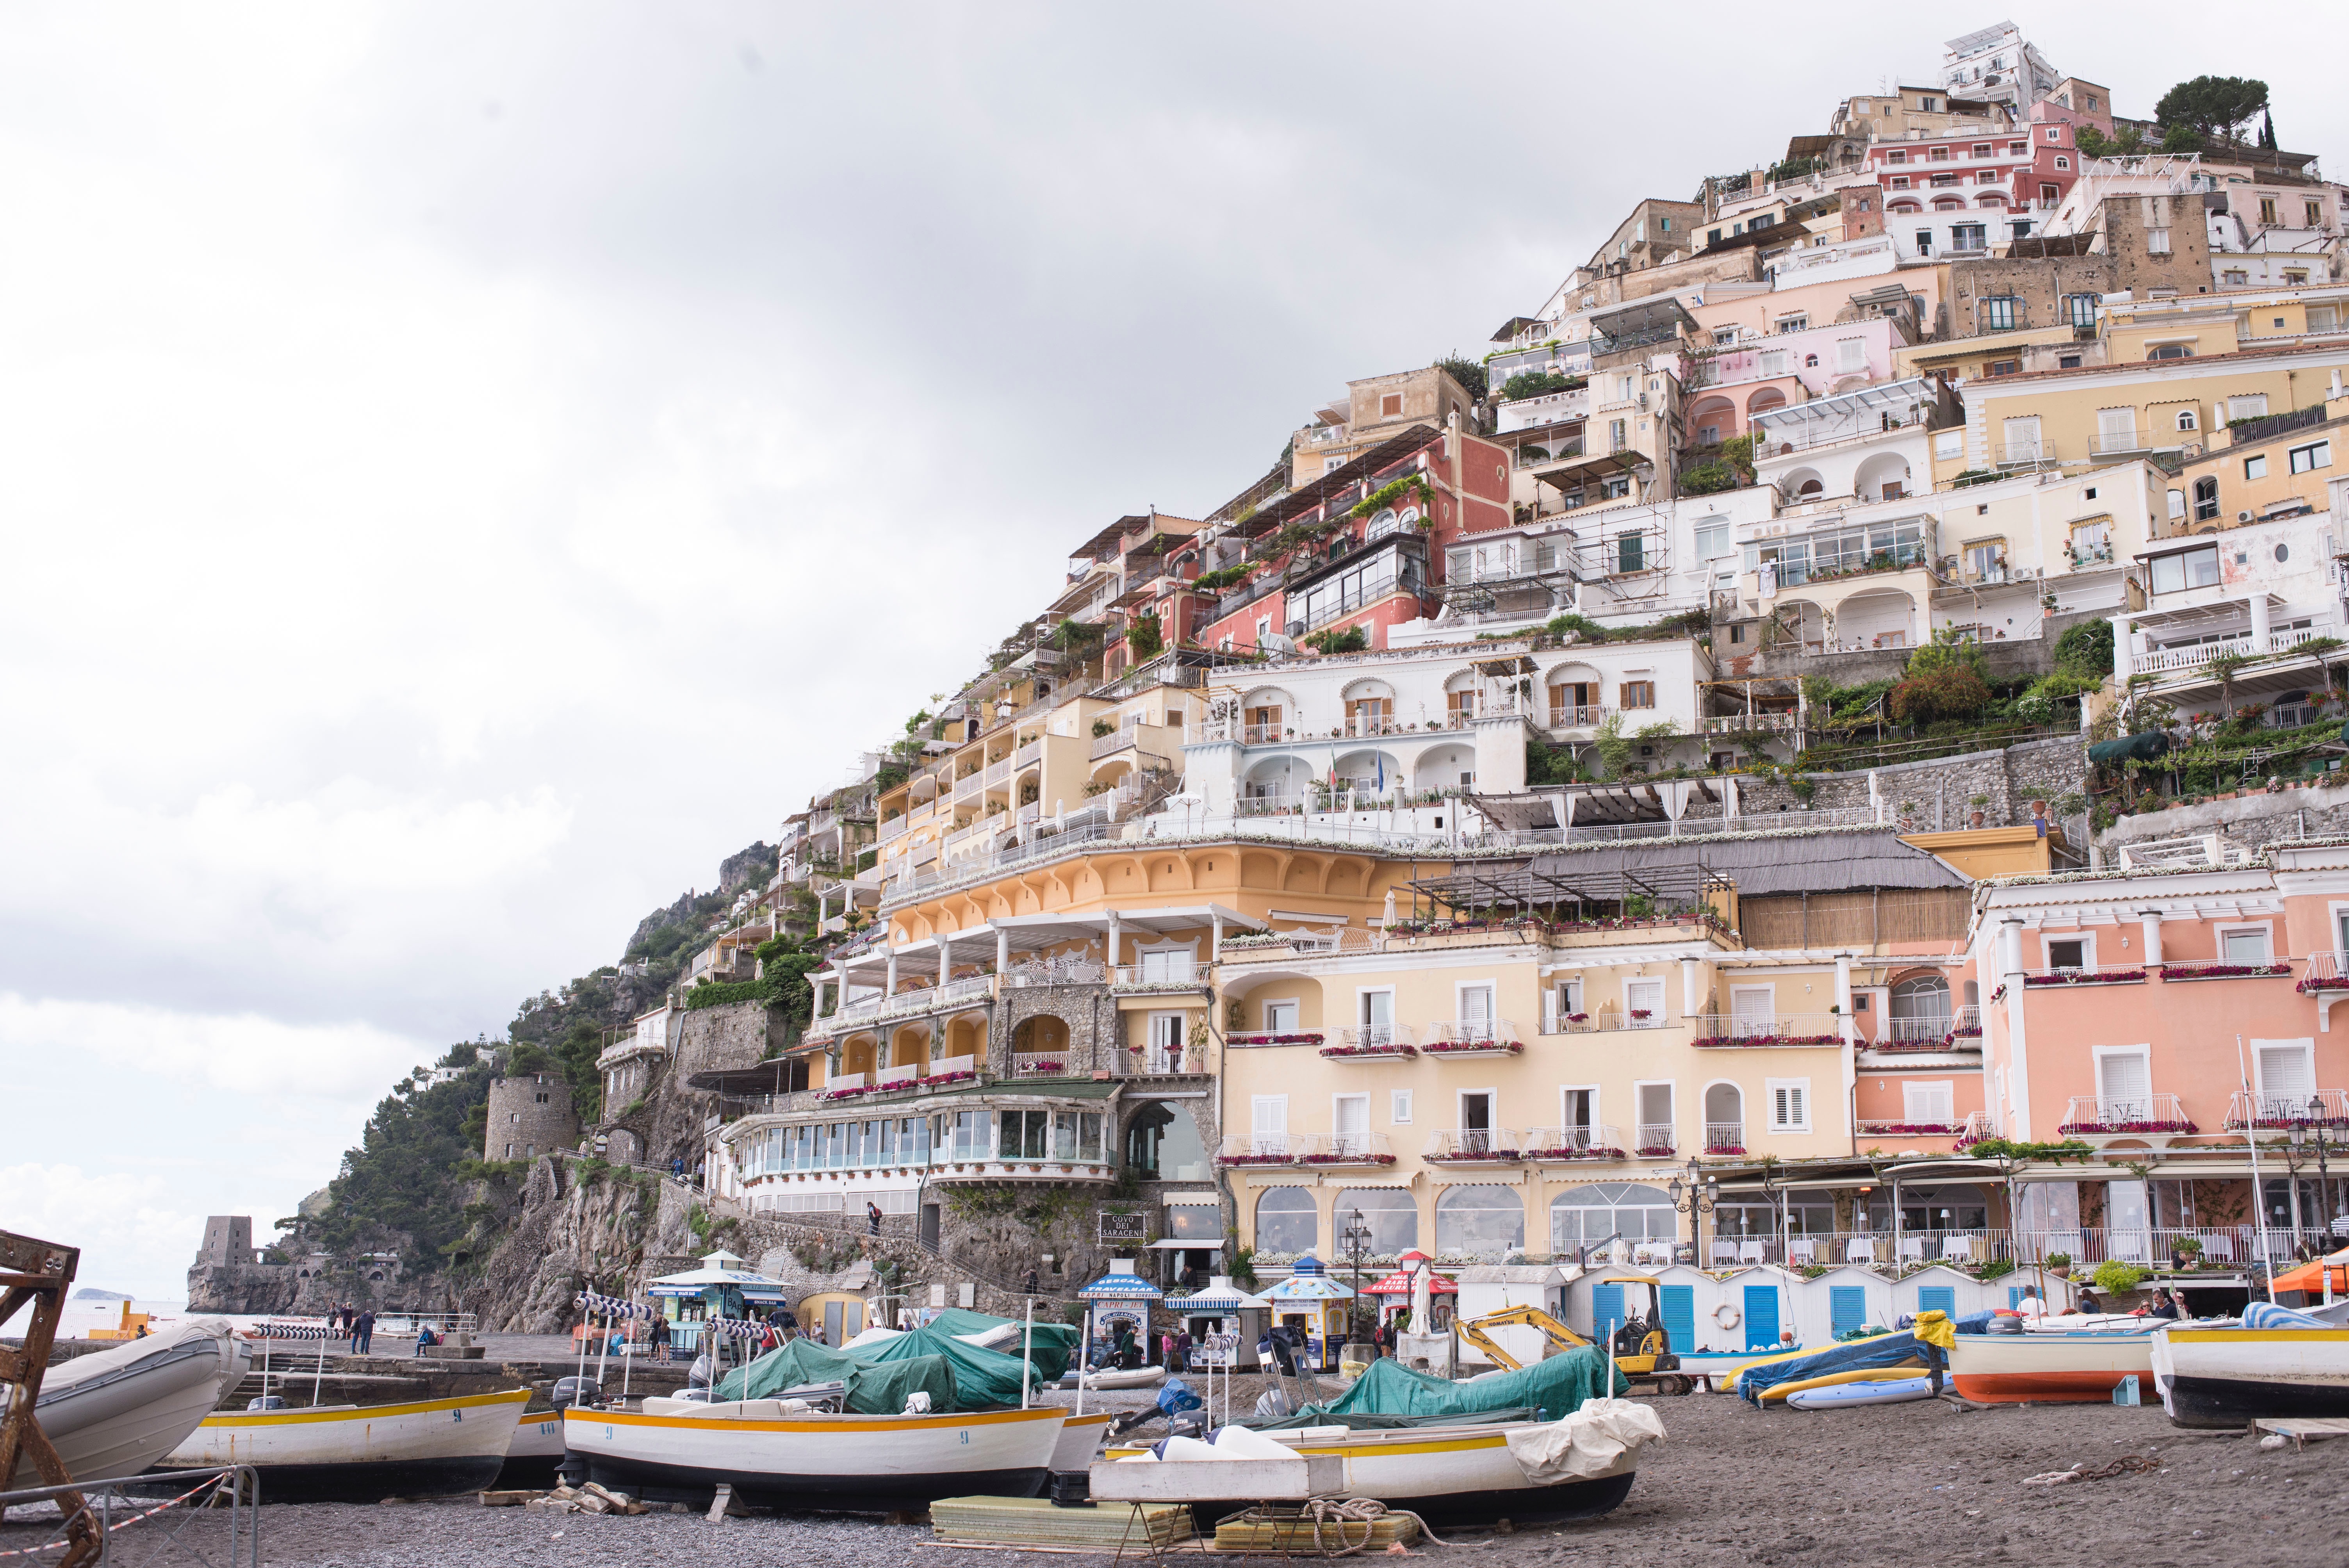
sea, coast, boat, house, town, building, vacation, village, mediterranean, vehicle, italy, tourism, waterway